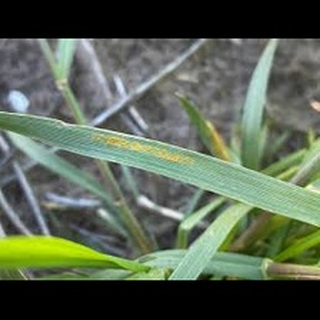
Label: wheat_leaf_blight